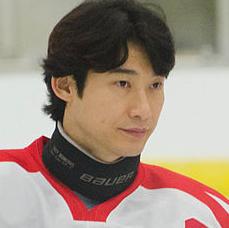
Age: 41